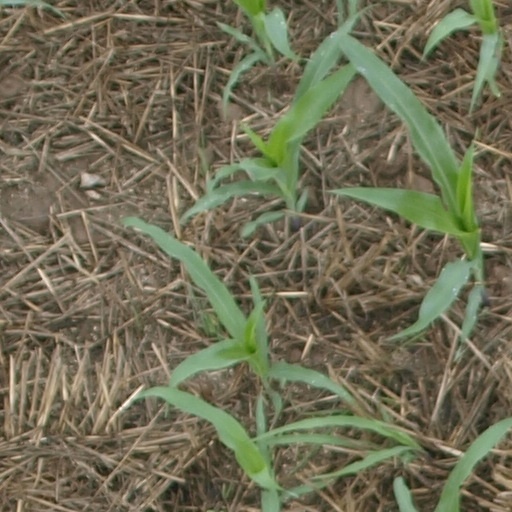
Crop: maize; corn